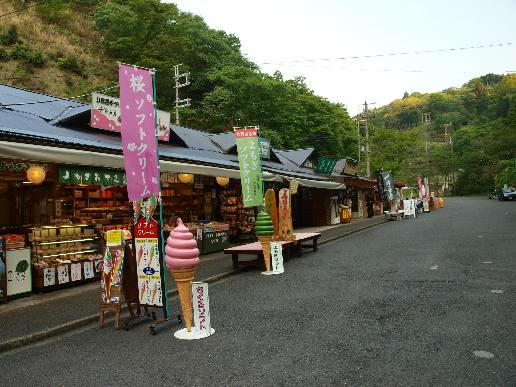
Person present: No